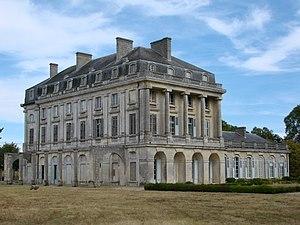
vue du corps de logis depuis le parc